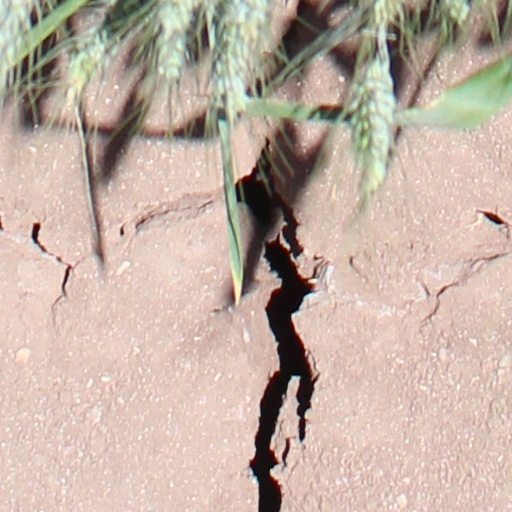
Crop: wheat